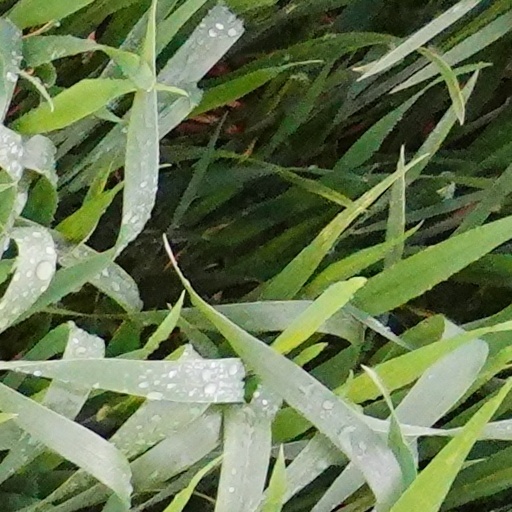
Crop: wheat